Jan Gerhard Lassen

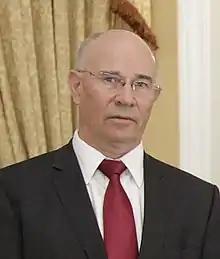
Lassen, 2015

Jan Gerhard Lassen (born 27 July 1949) is a Norwegian civil servant and diplomat.